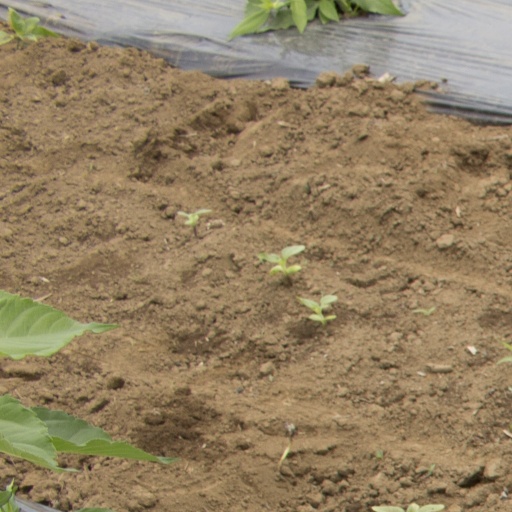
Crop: Jerusalem artichoke